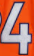
Number: 4